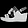
Label: Sandal